Nanohana

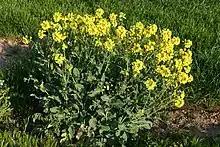
Nanohana flowers in Saitama Prefecture ("Brassica napus")

Nanohana (菜の花) is a Japanese generic name for flowers of the Brassicaceae family. The related term, , refers to the flowers and leaf stalks of turnip, napa cabbage, cabbage, brown mustard, zha cai, and broccoli, belonging to the Brassicaceae family, commonly used in Japanese cuisine. A type of "nabana", the rapeseed plant ("Brassica napus"), is used to produce rapeseed oil ("nataneyu"). "Nabana" is also used for decoration.